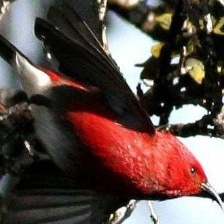
Species: APAPANE
Scientific name: HIMATIONE SANGUINEA